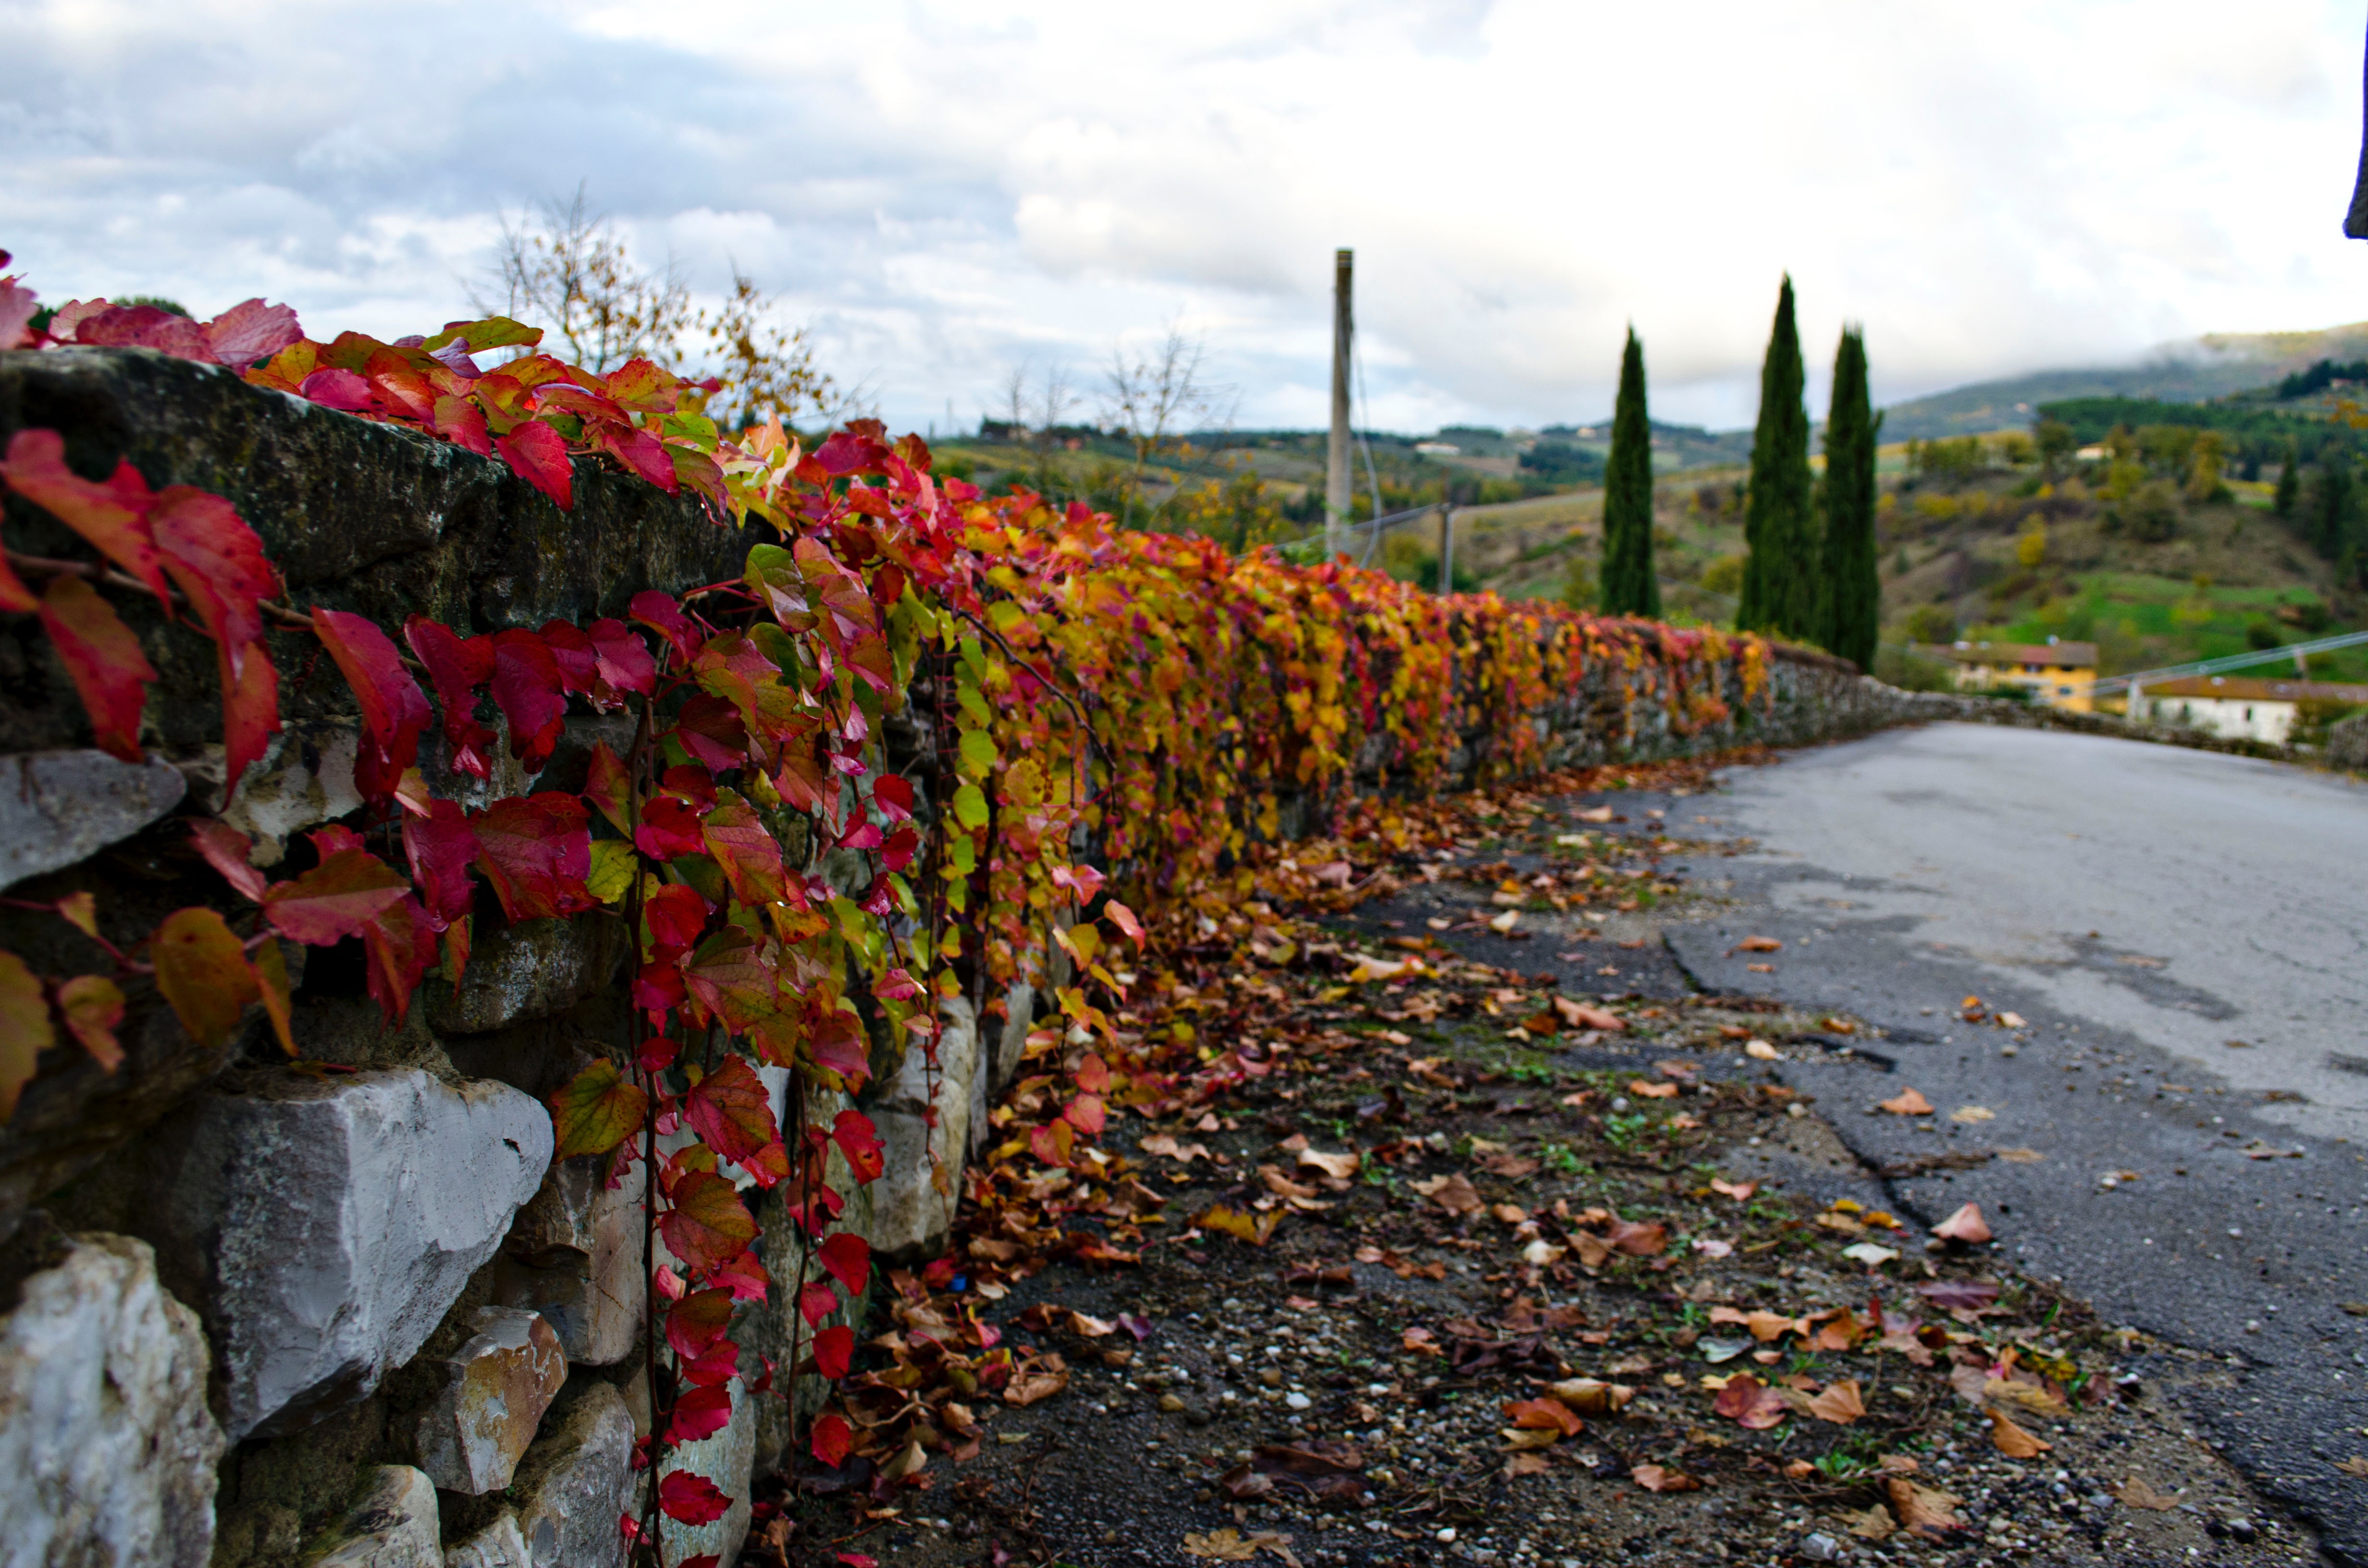
leaf, flower, autumn, soil, season